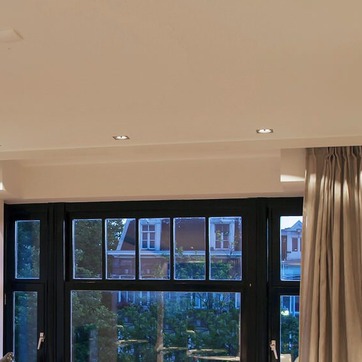
Material: painted